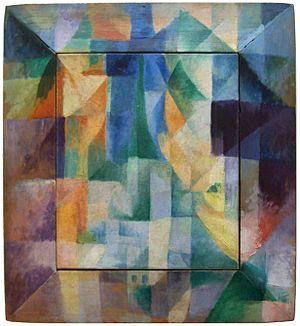
Les Fenetres simultanée sur la ville, 40 x 46 cm
Robert Delaunay est un peintre français né le 12 avril 1885 à Paris et mort le 25 octobre 1941 à Montpellier. Avec sa femme Sonia Delaunay et quelques autres, il est le fondateur et le principal artisan du mouvement orphiste, branche du cubisme et important mouvement d'avant-garde du début du XXᵉ siècle. Ses travaux sur la couleur prennent pour origine plusieurs théories de la loi du contraste simultané des couleurs, formulées par Michel-Eugène Chevreul. Par un travail concentré sur l'agencement des couleurs sur la toile, il cherche l'harmonie picturale.
Les Fenêtres est une série de tableaux réalisés entre 1912 et 1913 par le peintre français Robert Delaunay.